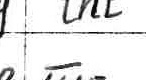
Label: the